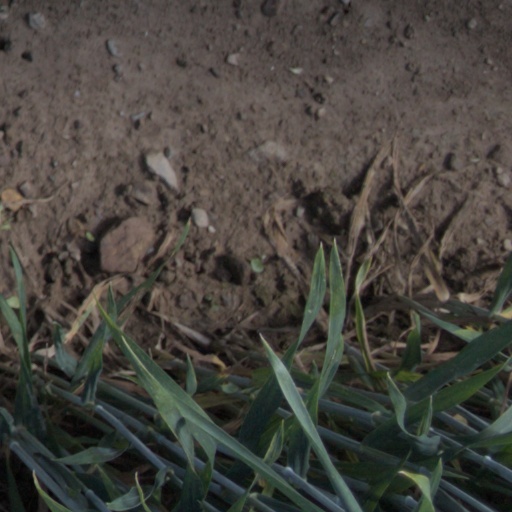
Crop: wheat